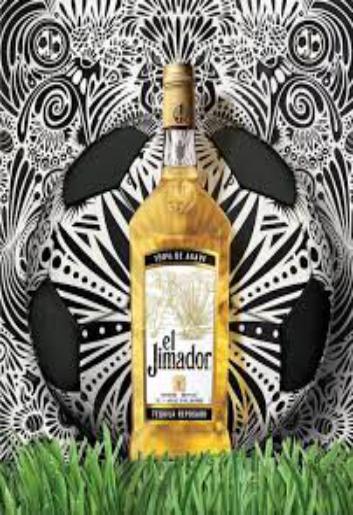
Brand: El Jimador
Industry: Food